A. E. Clouston

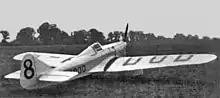
Miles Hawk Speed Six (G-ADOD), September 1936

While employed at RAE, Clouston developed a spare time interest in civil aviation, air racing and record-breaking. On 13 April 1936, he displayed his Aeronca C-3 (G-ADYP) at the Pou-du-Ciel (Flying Flea) rally at Ashingdon. He test flew several Flying Fleas from Heston Aerodrome and from Gravesend Aerodrome. On 30 May 1936, he flew his Aeronca C-3 from Hanworth Aerodrome in the London to Isle of Man Race, but missed the final turning point in fog. On 14 June 1936, he flew the Aeronca in the South Coast Race at Shoreham, and came first, but was then disqualified on a technicality. On 11 July 1936, he flew a Miles Falcon (G-AEFB) in the King's Cup Race at Hatfield. On 3 August 1936, he borrowed a Flying Flea (G-ADPY), and raced it in the First International Flying Flea Challenge Trophy Race at Ramsgate Airport, but retired when an oil pipe fractured.